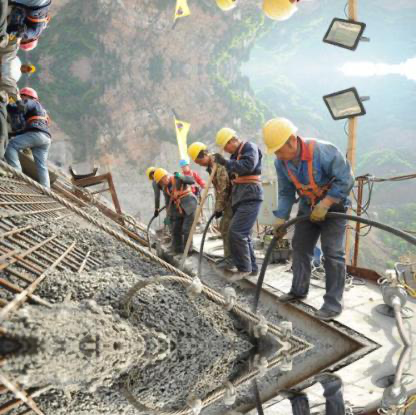
Objects in the image:
label: helmet
label: helmet
label: helmet
label: helmet
label: helmet
label: helmet
label: helmet
label: helmet
label: helmet